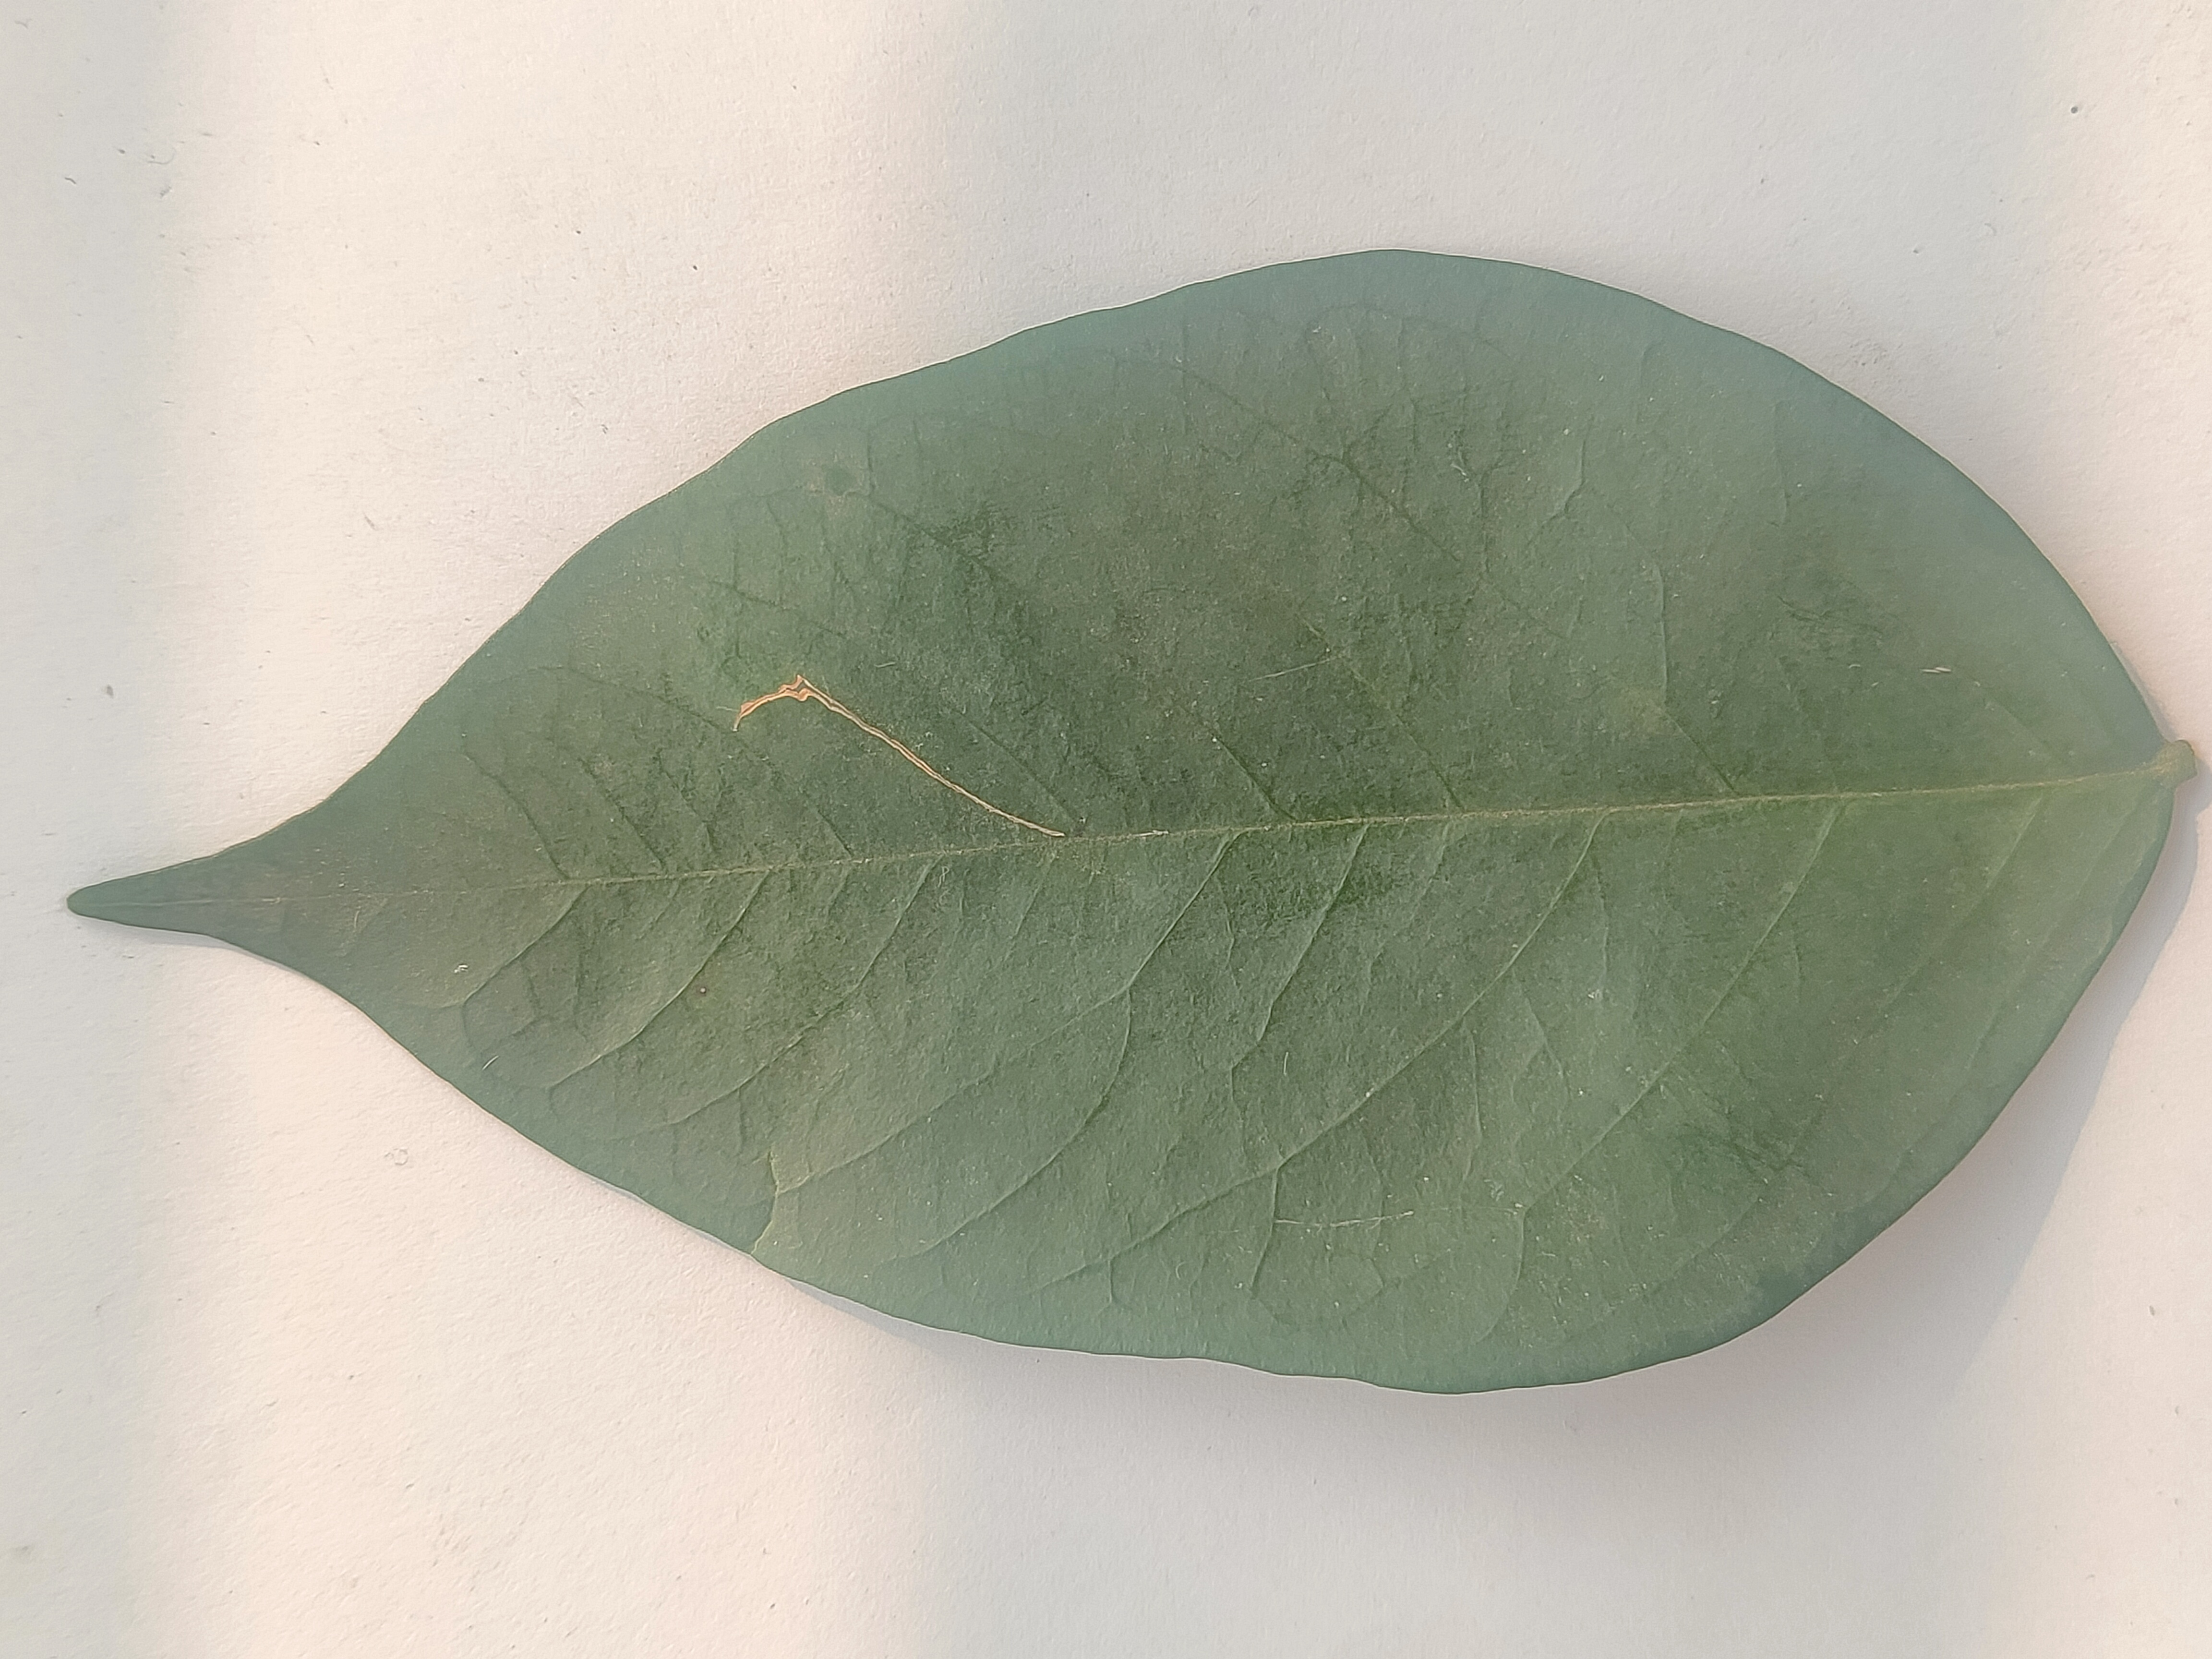
Leaf variety: Star Fruit